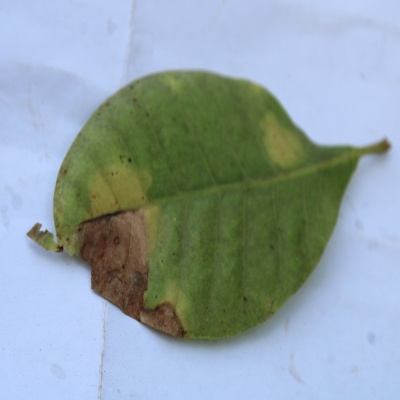
Crop: Cashew
Condition: anthracnose